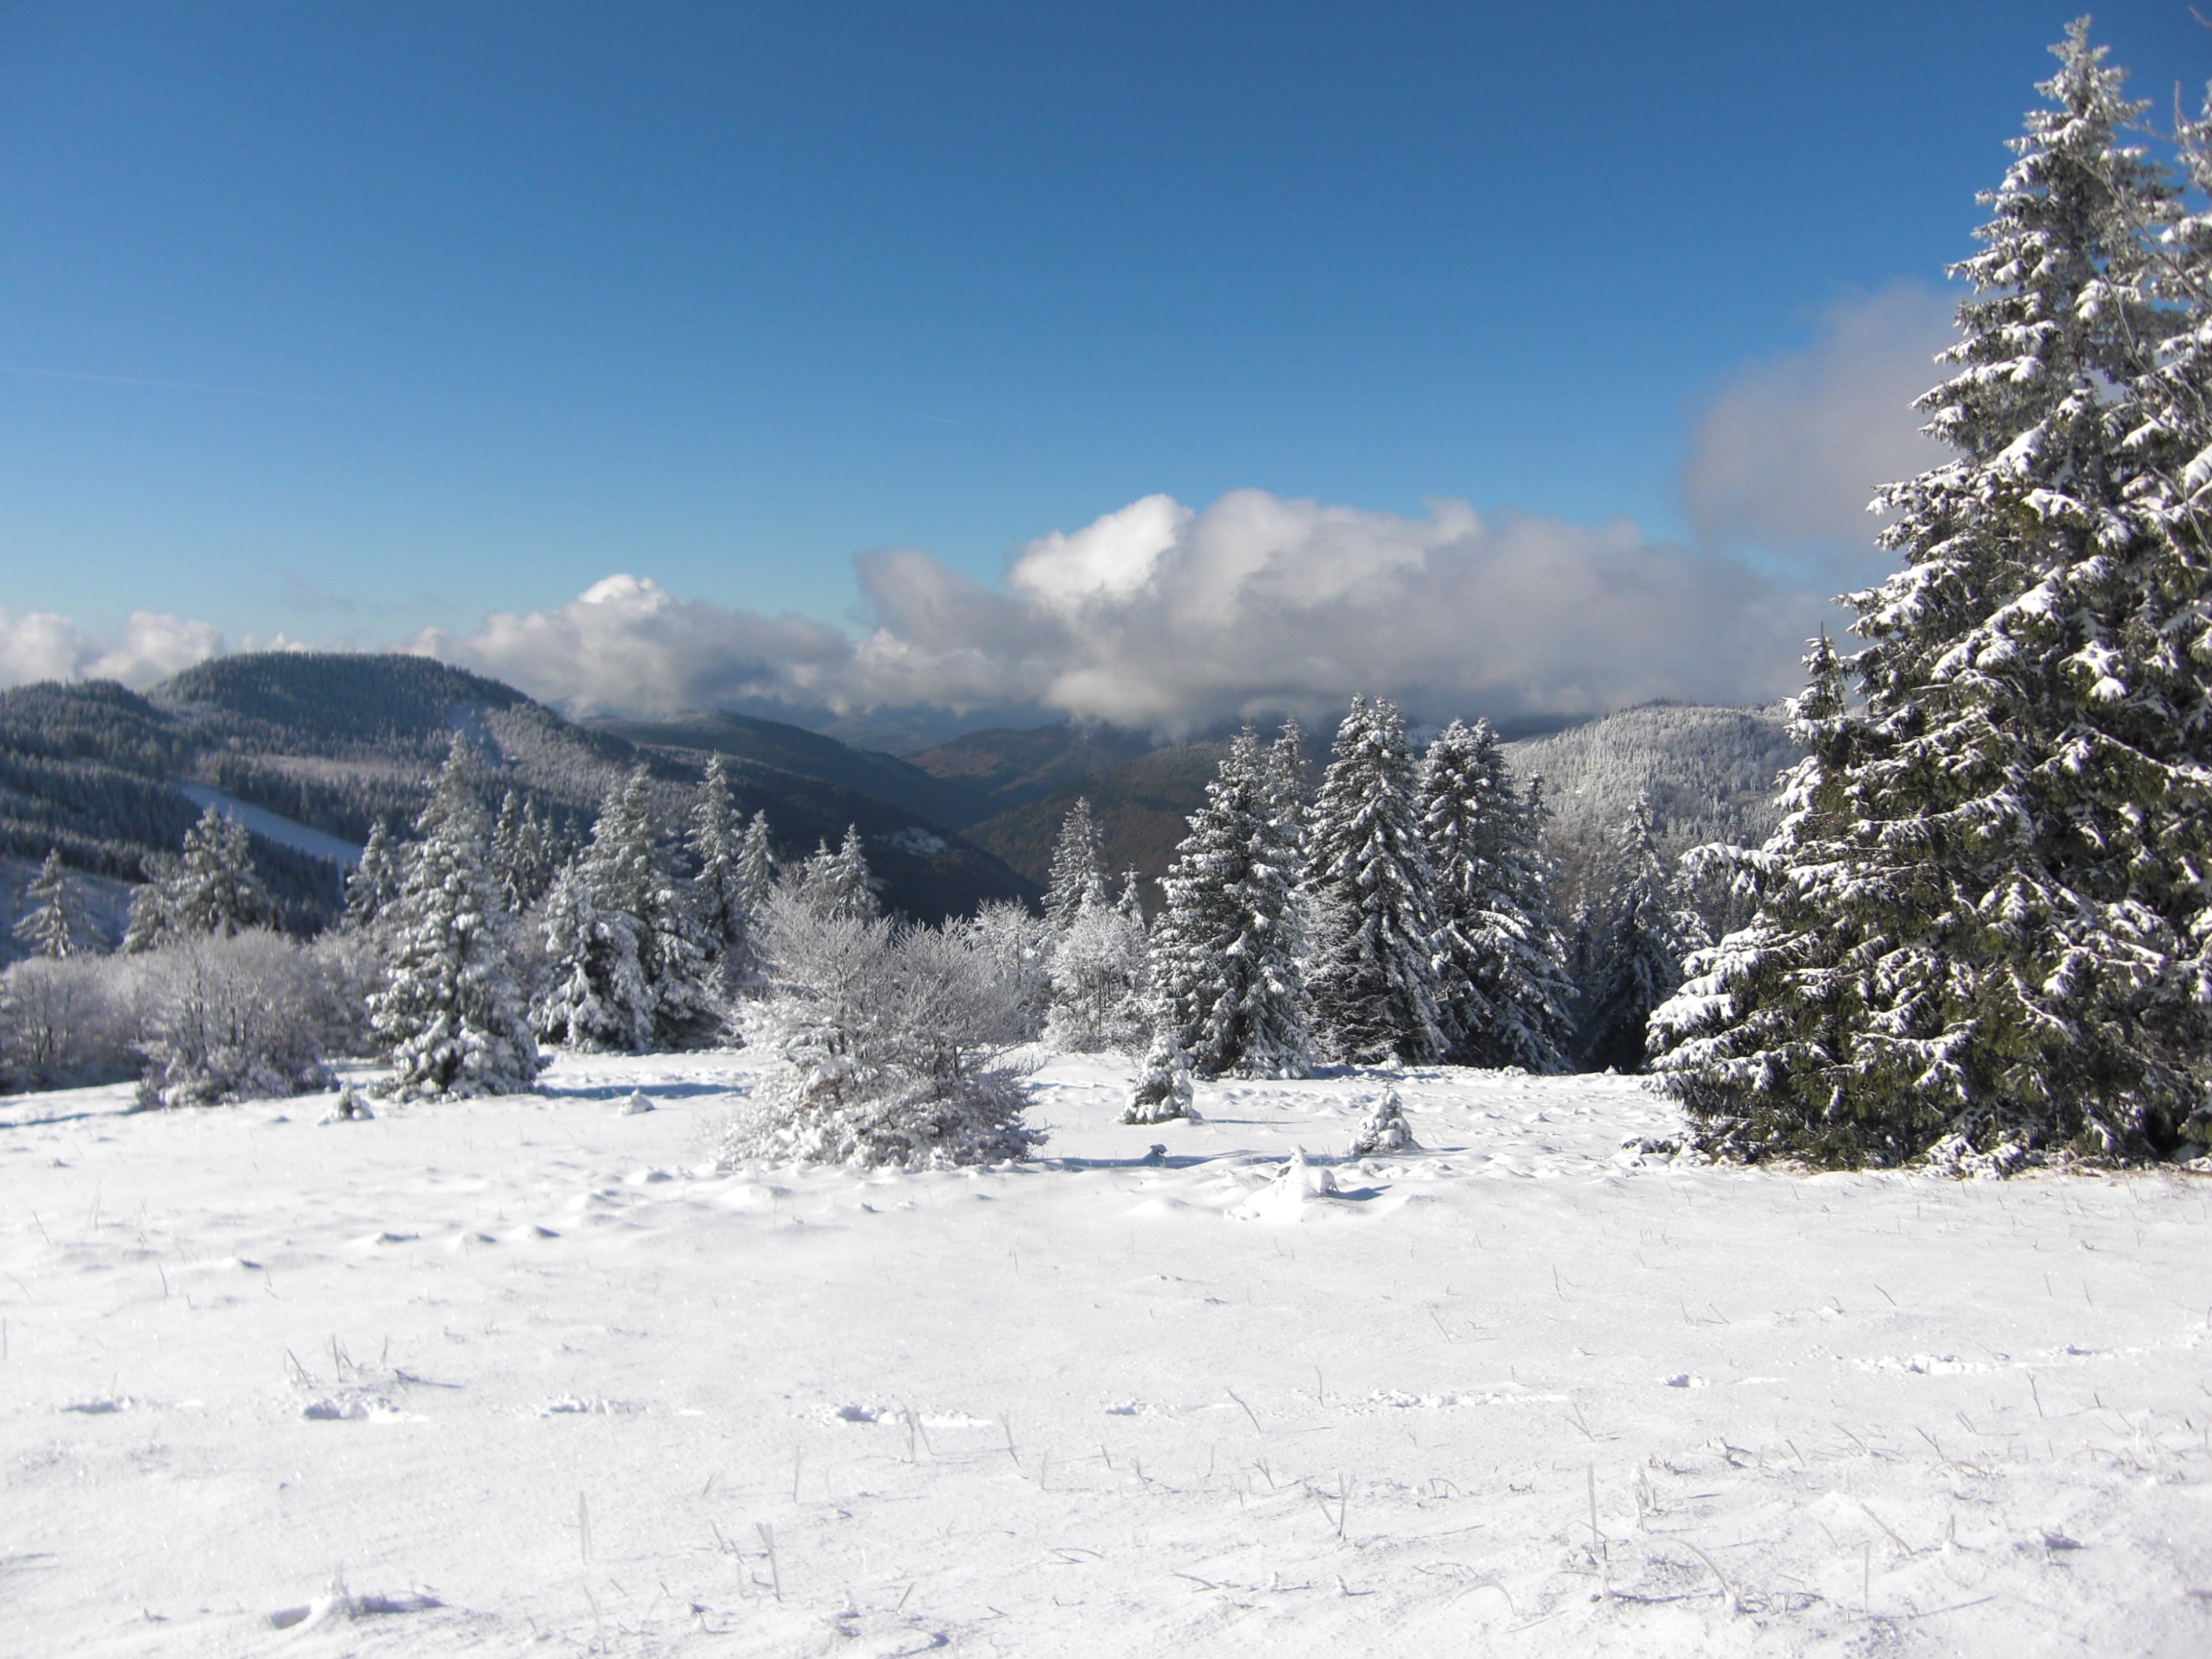
tree, mountain, snow, winter, mountain range, weather, season, ridge, winter sport, alps, plateau, feldberg, wintry, piste, snow landscape, black forest, mountainous landforms, geological phenomenon